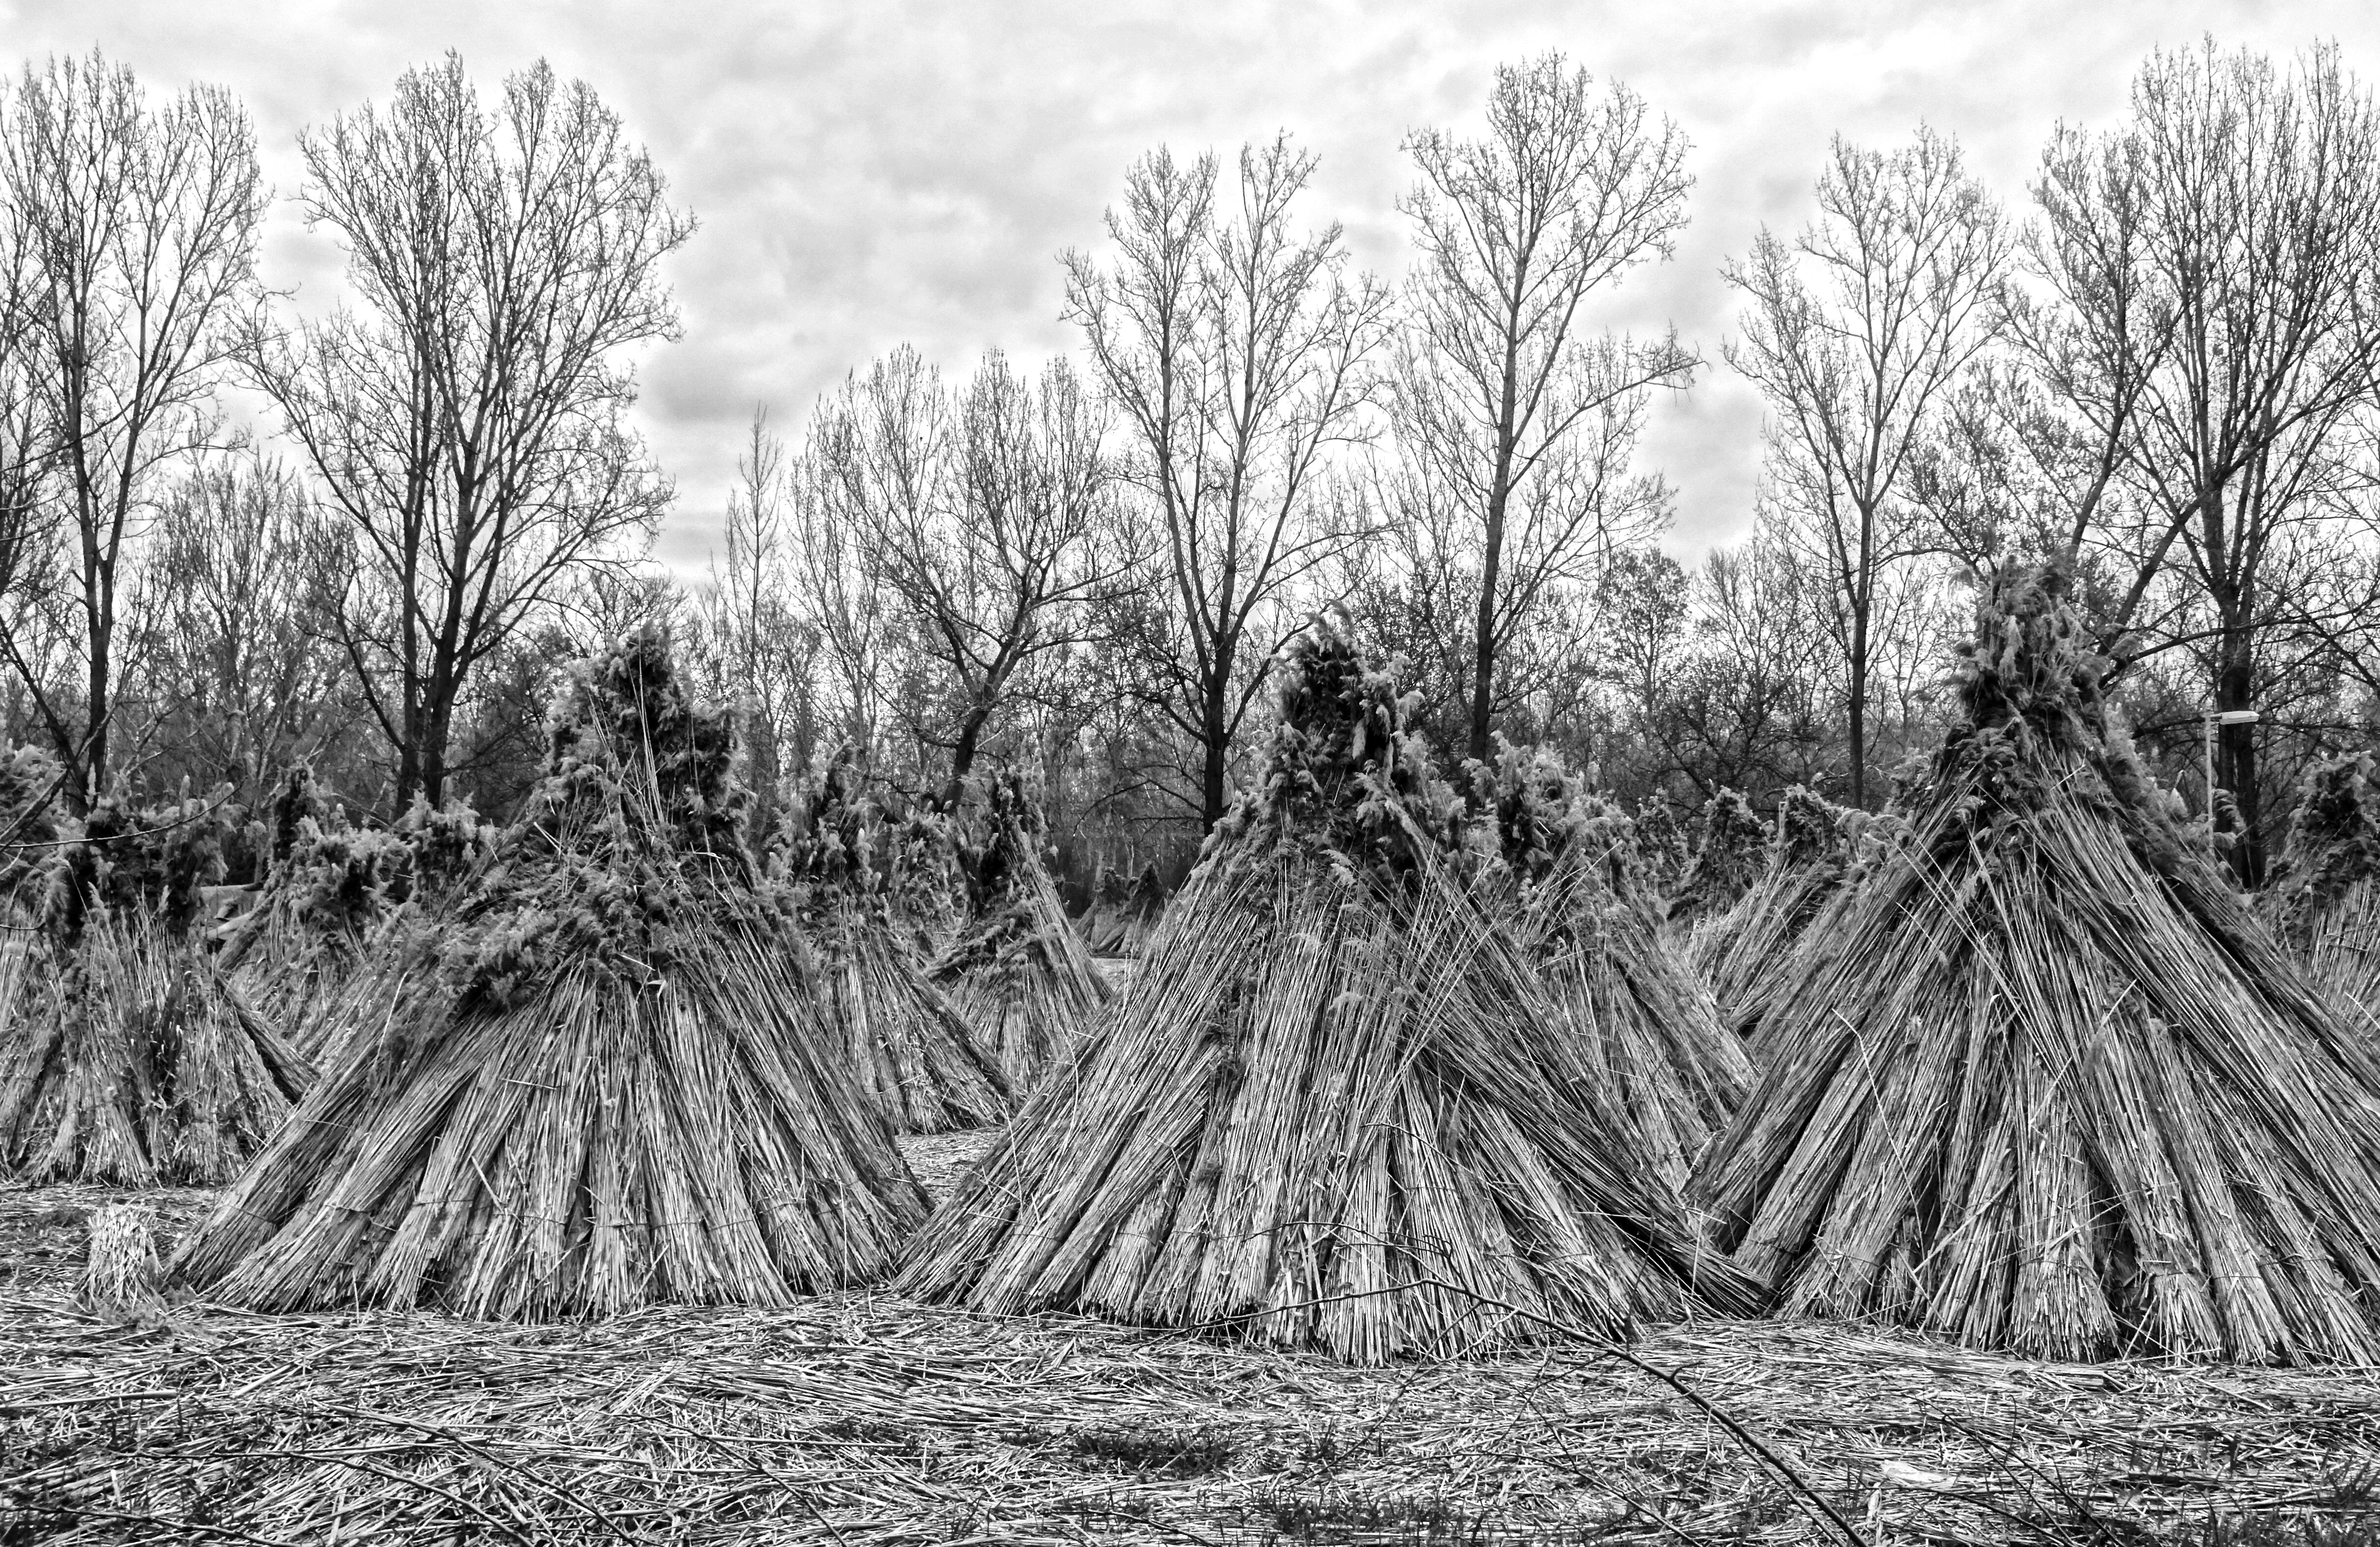
tree, nature, forest, branch, black and white, plant, reed, botany, monochrome, wetland, woodland, habitat, rural area, reed stack, monochrome photography, natural environment, woody plant